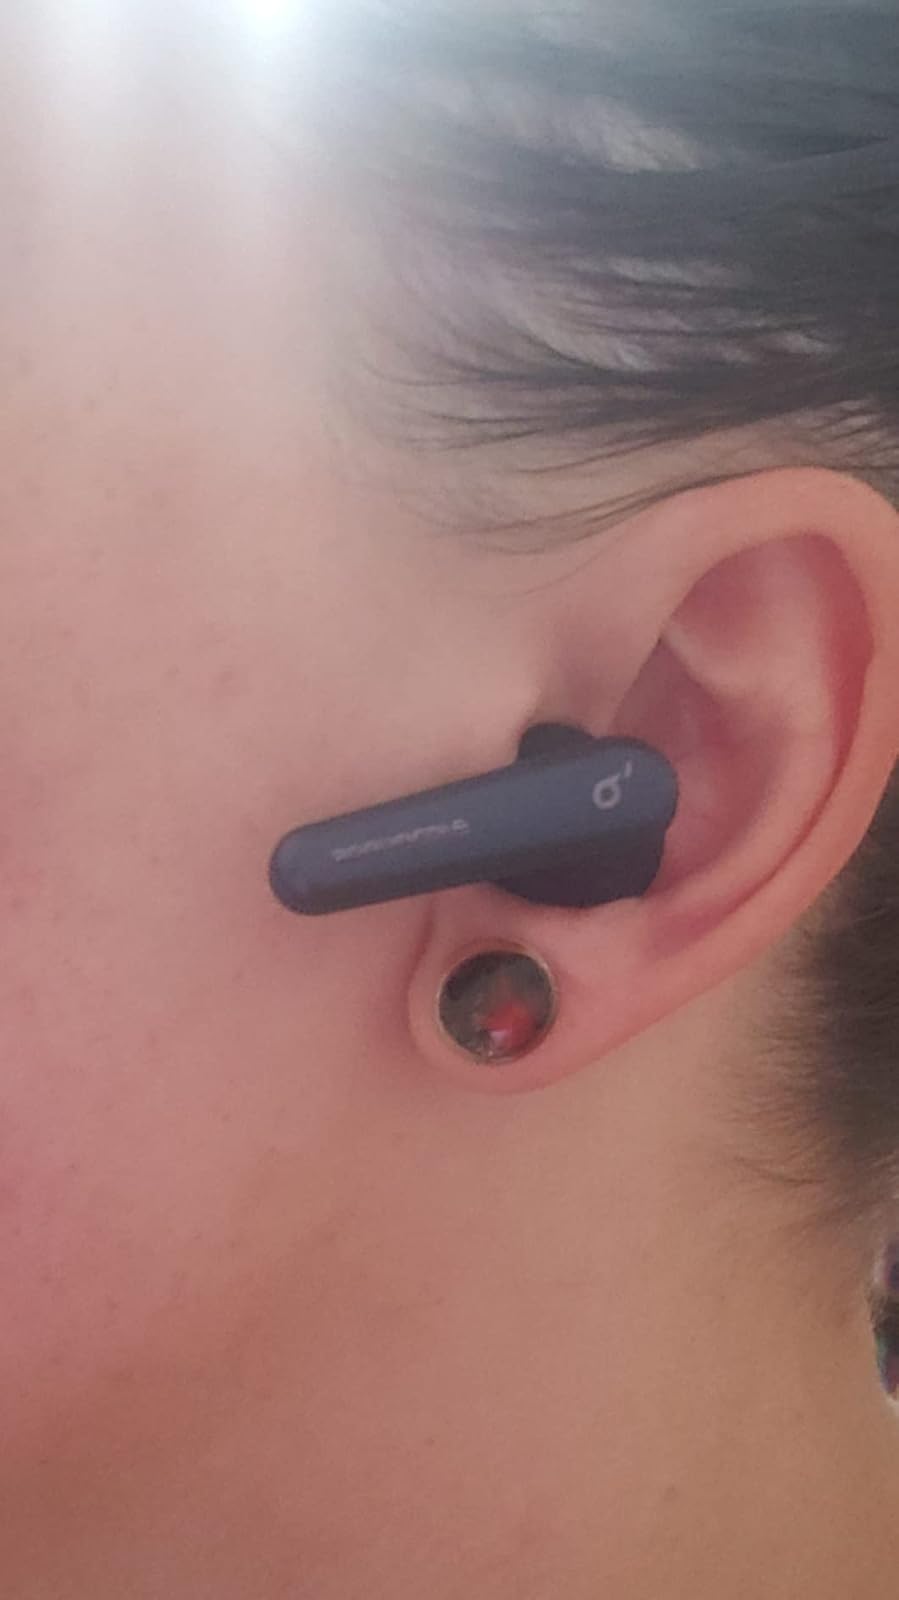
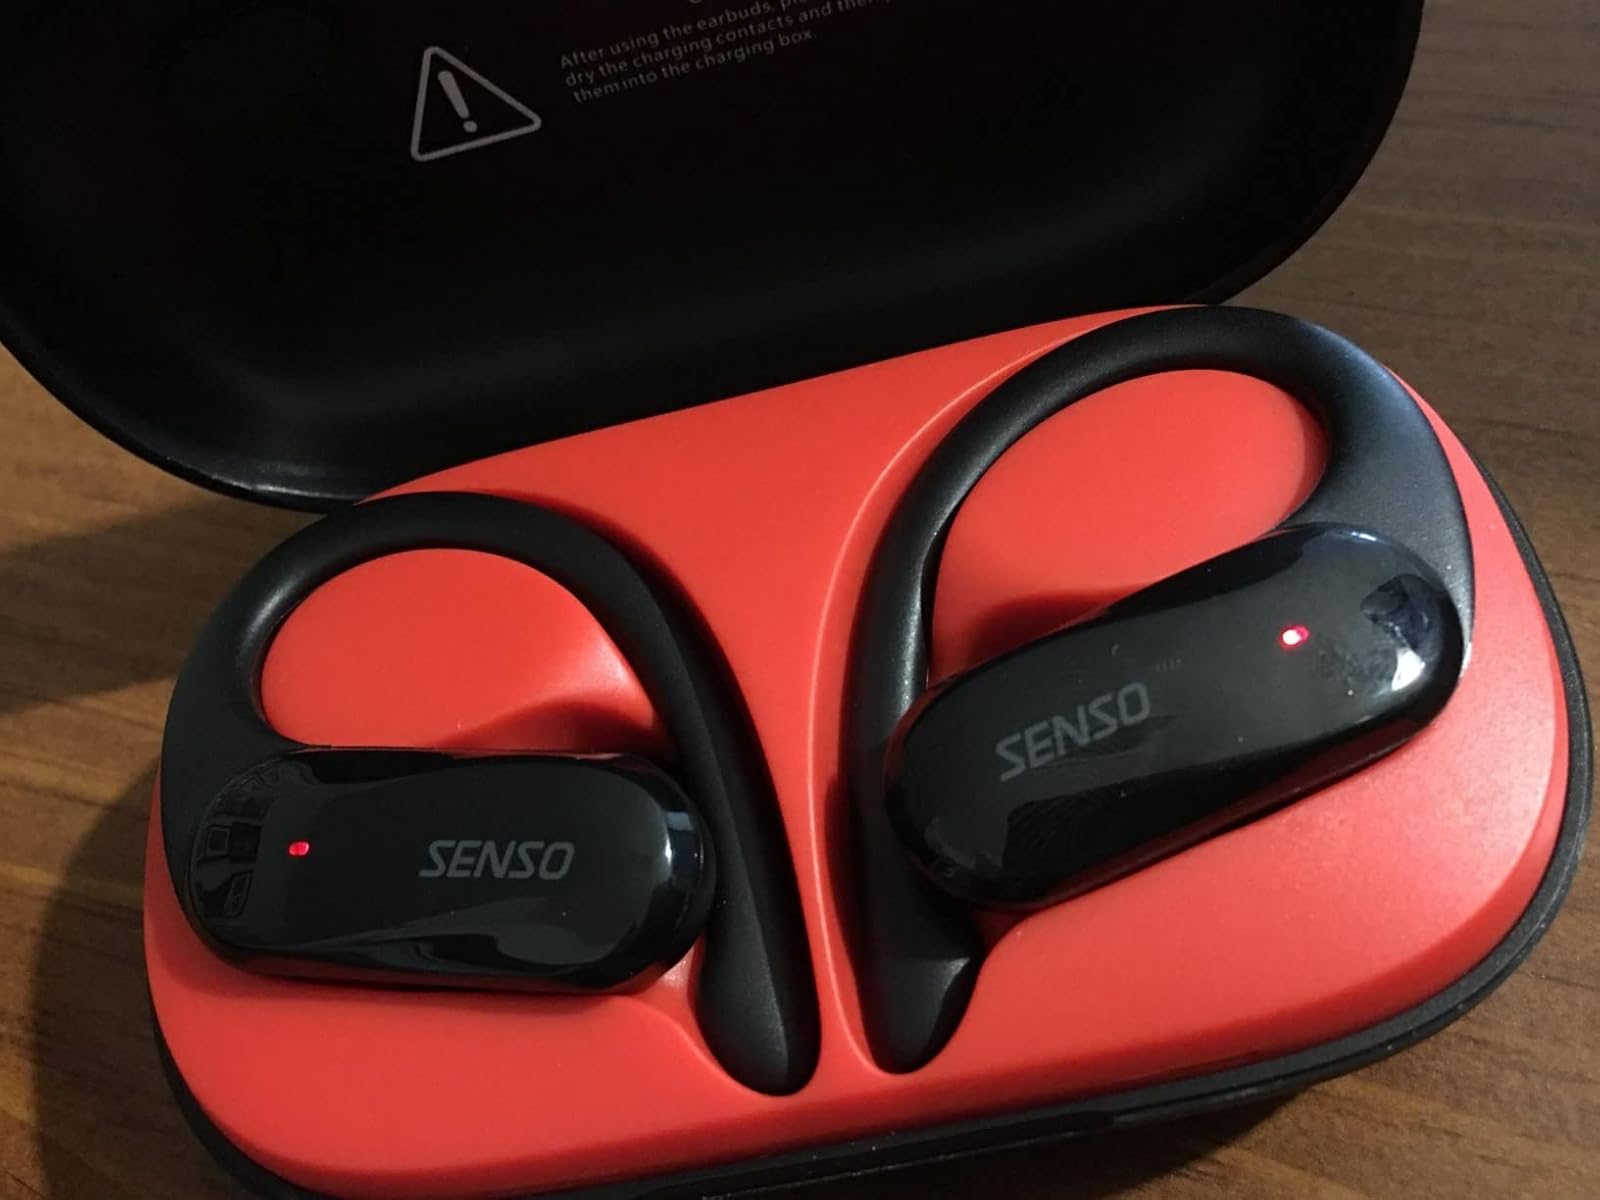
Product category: earbuds
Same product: no